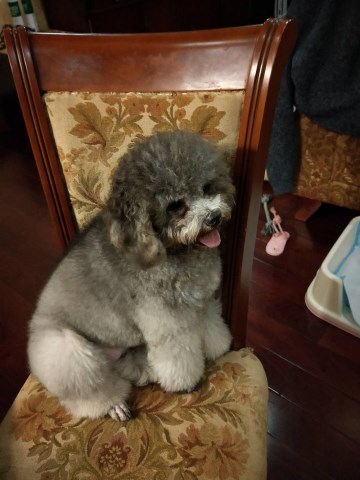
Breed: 2925-n000114-toy_poodle